Raja ibn Haywa

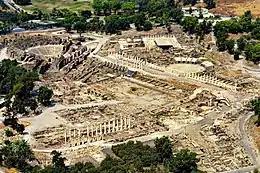
The ancient ruins of Beisan, Raja's hometown

Raja, known also by his "kunya" "Abū al-Miqdām" or "Abū Naṣr", was the son of Haywa ibn Khanzal. He was born in Beisan (Beit She'an), in the Jordan district, before moving south to the district of Palestine. According to a report traced to Raja and recorded by the historian al-Suyuti (d. 1505), Raja considered himself a Jerusalemite. His approximate year of birth was , during the early reign of the first Umayyad caliph, Mu'awiya I.